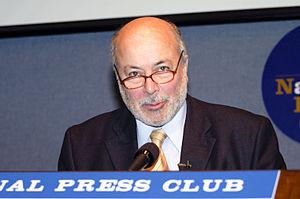
Juan Salvador Guzmán Tapia est un avocat, juge, professeur de droit, défenseur des droits de l'homme et écrivain chilien. Il est connu pour avoir intenté un procès pour violation des droits de l'homme contre Augusto Pinochet.